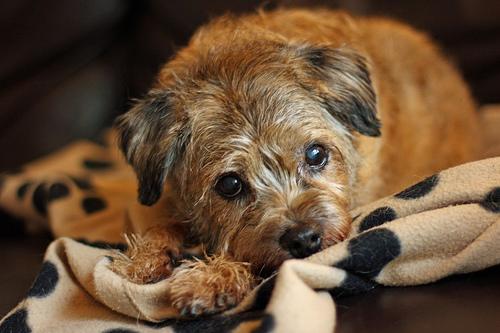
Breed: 206-n000007-Border_terrier